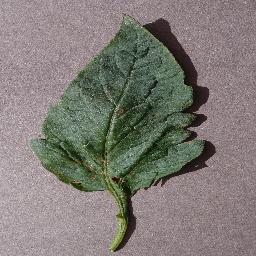
Label: Tomato___Target_Spot